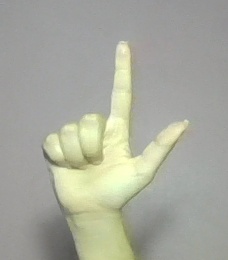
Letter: laam